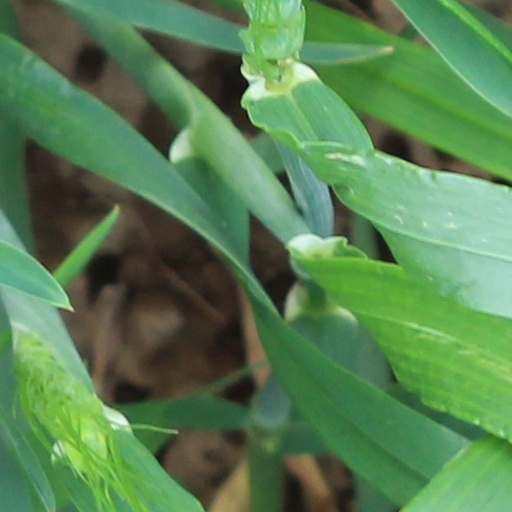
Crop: wheat